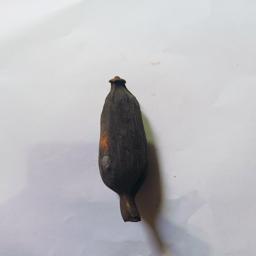
Banana variety: Bangla Kola